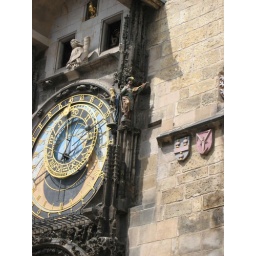
This is an off center shot of the clock tower in the old ton square.